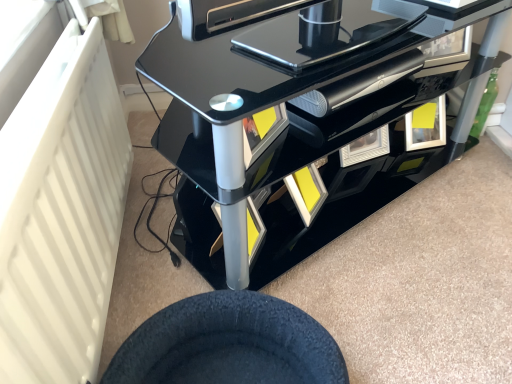
Question: What is the location of an unoccupied area between glossy black entertainment unit at center and black fuzzy wheel at lower center? Please provide its 2D coordinates.
Answer: [(0.654, 0.703)]